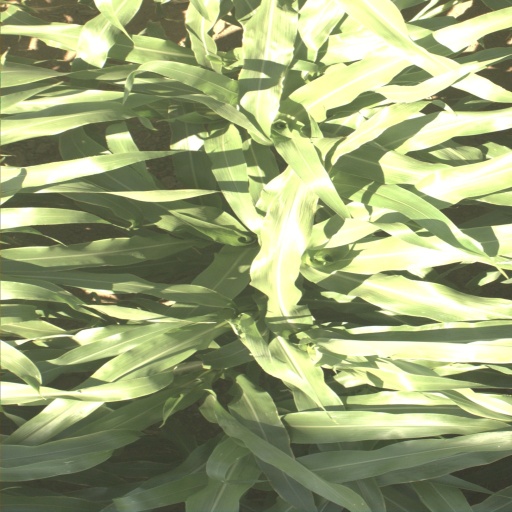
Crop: sorghum